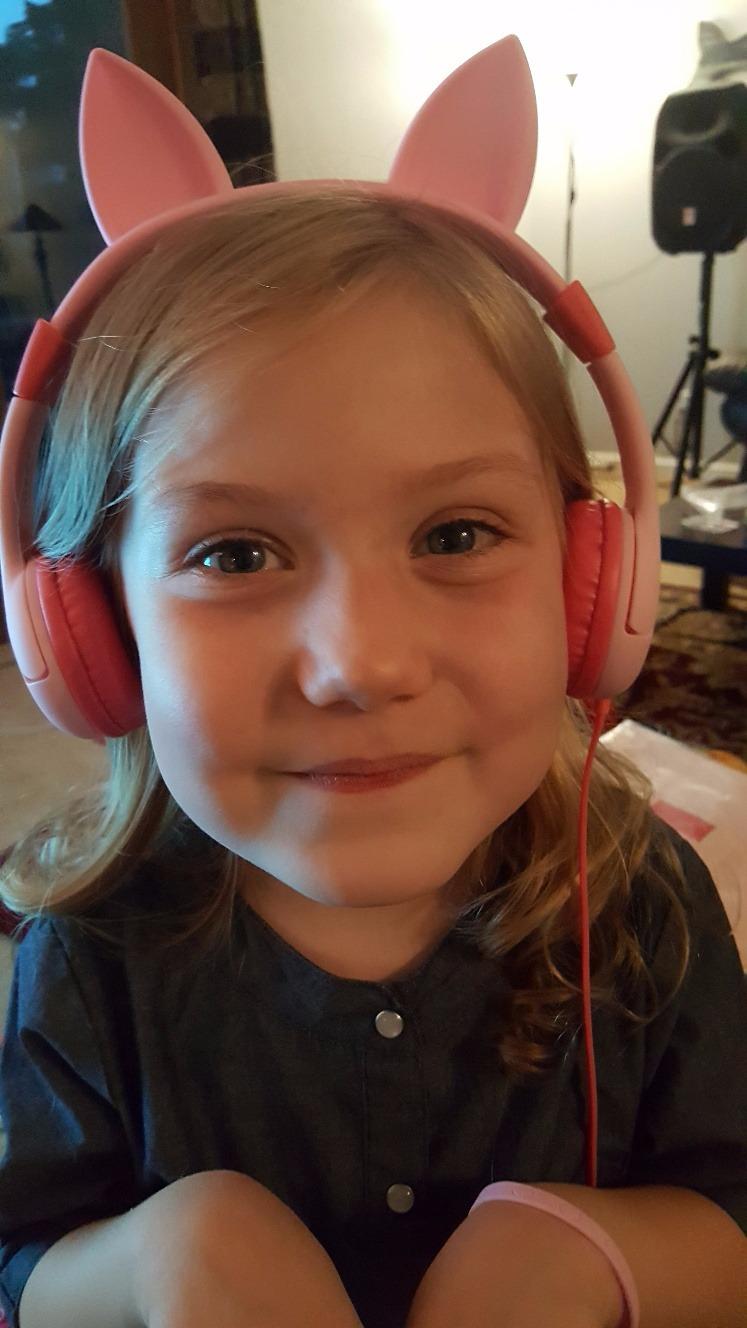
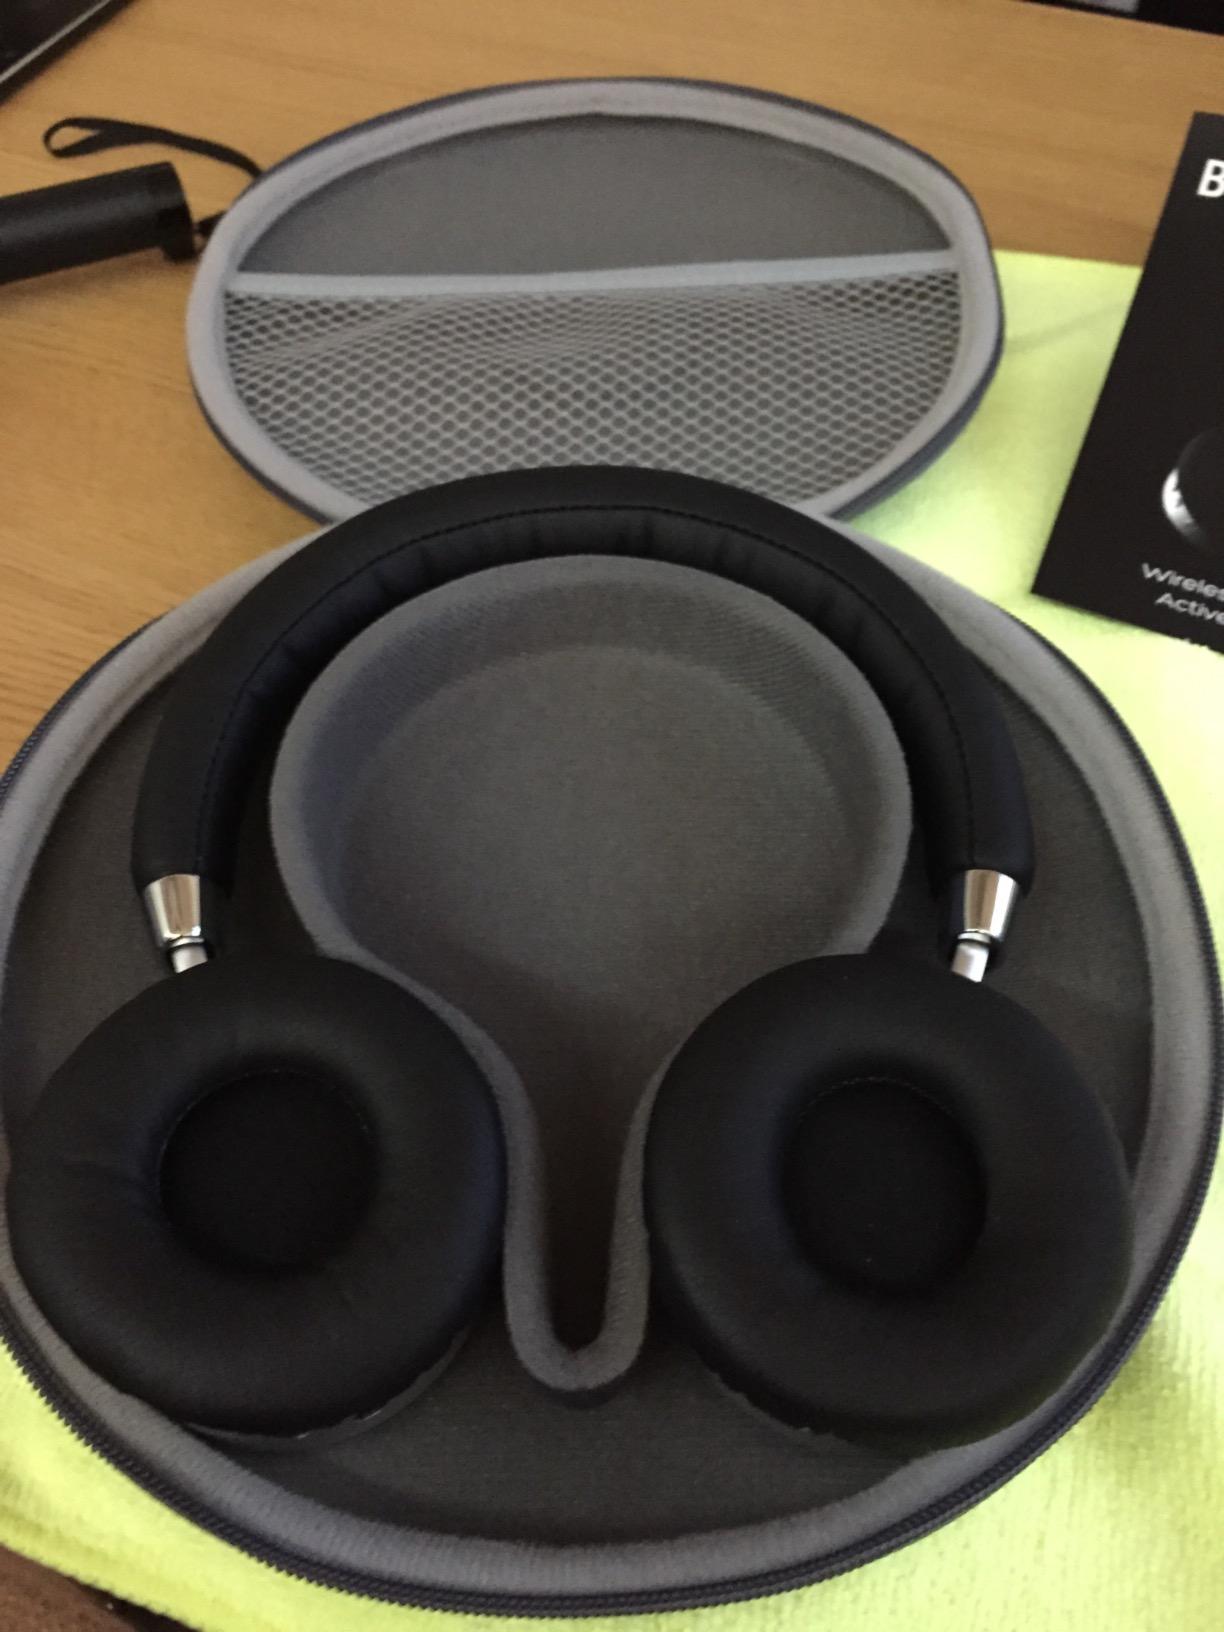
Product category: headphones
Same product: no